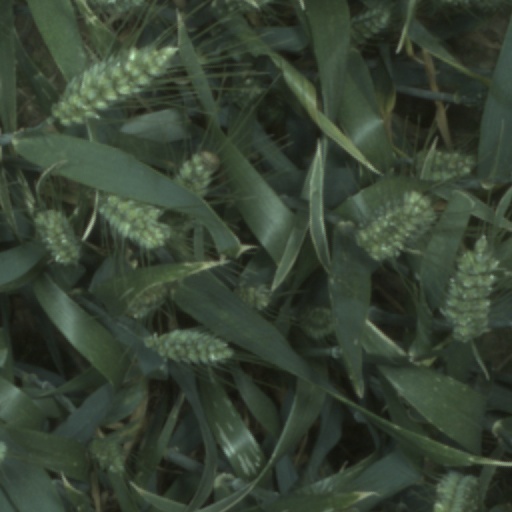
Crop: wheat